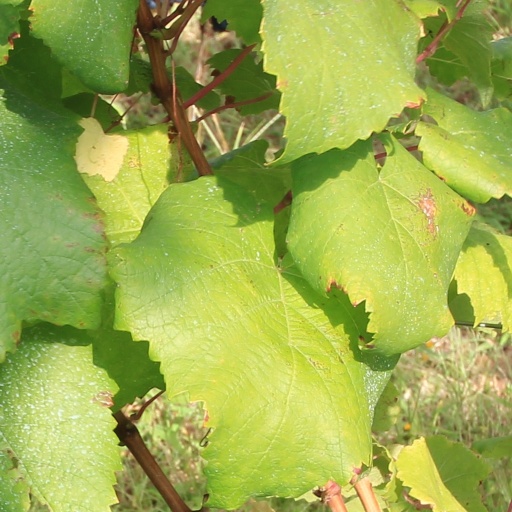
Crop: grape